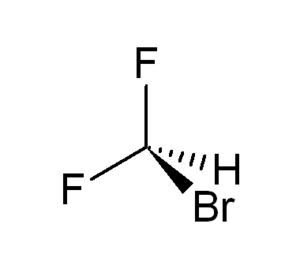
Le bromodifluorométhane ou halon 1201 ou FC-22B1 est un trihalogénométhane gazeux et un hydrobromofluorocarbure.